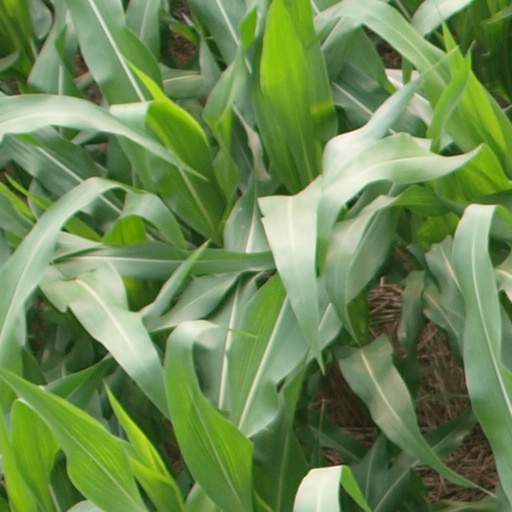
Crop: maize; corn